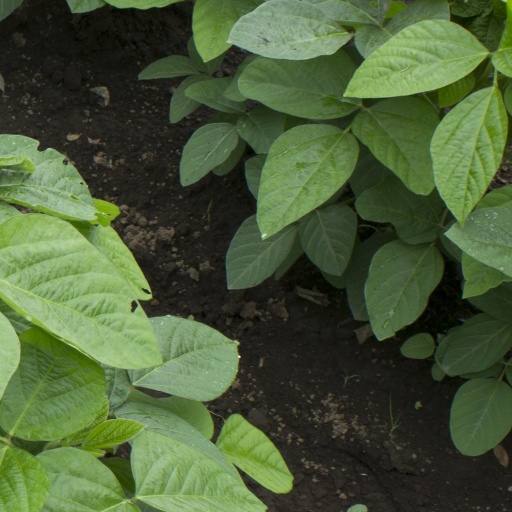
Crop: soybean